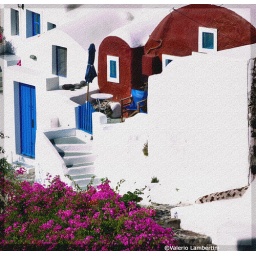
I was rape by the contrast magenta' flowers and the building shapes!!